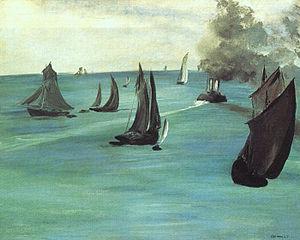
L'Art Institute of Chicago est un musée situé à Chicago aux États-Unis. Deuxième plus grand musée d'art du pays après le Metropolitan Museum of Art de New York, il abrite l'une des plus importantes collections d'art des États-Unis. Ouvert au public depuis 1879, le musée fut établi initialement à l'angle sud-ouest de State Street et de Monroe Street. Lors de l'Exposition universelle de 1893, la ville construisit un nouveau bâtiment pour abriter les collections de l'Art Institute. Depuis 1893, le musée se trouve dans le Grant Park, au 111 South Michigan Avenue, dans le centre-ville de Chicago.